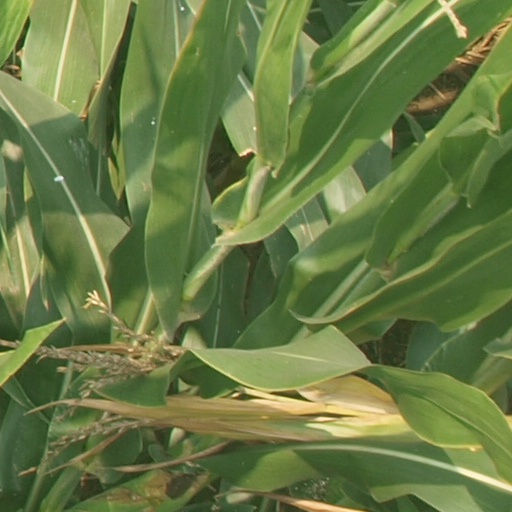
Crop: maize; corn